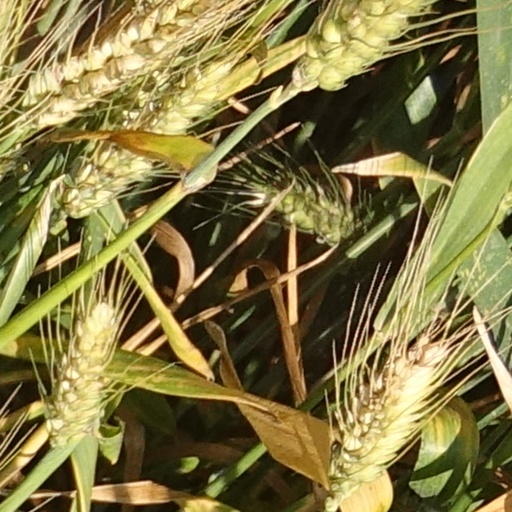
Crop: wheat